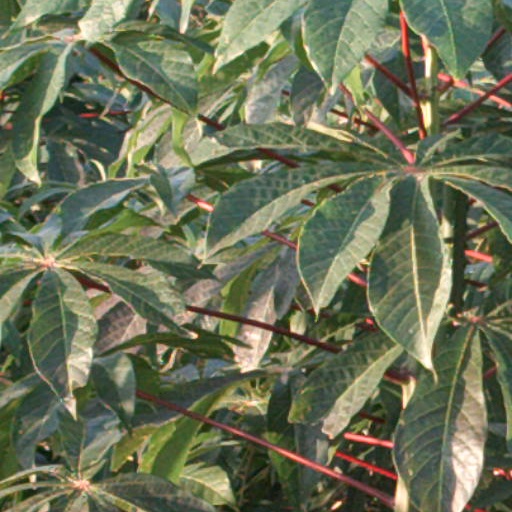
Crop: cassava